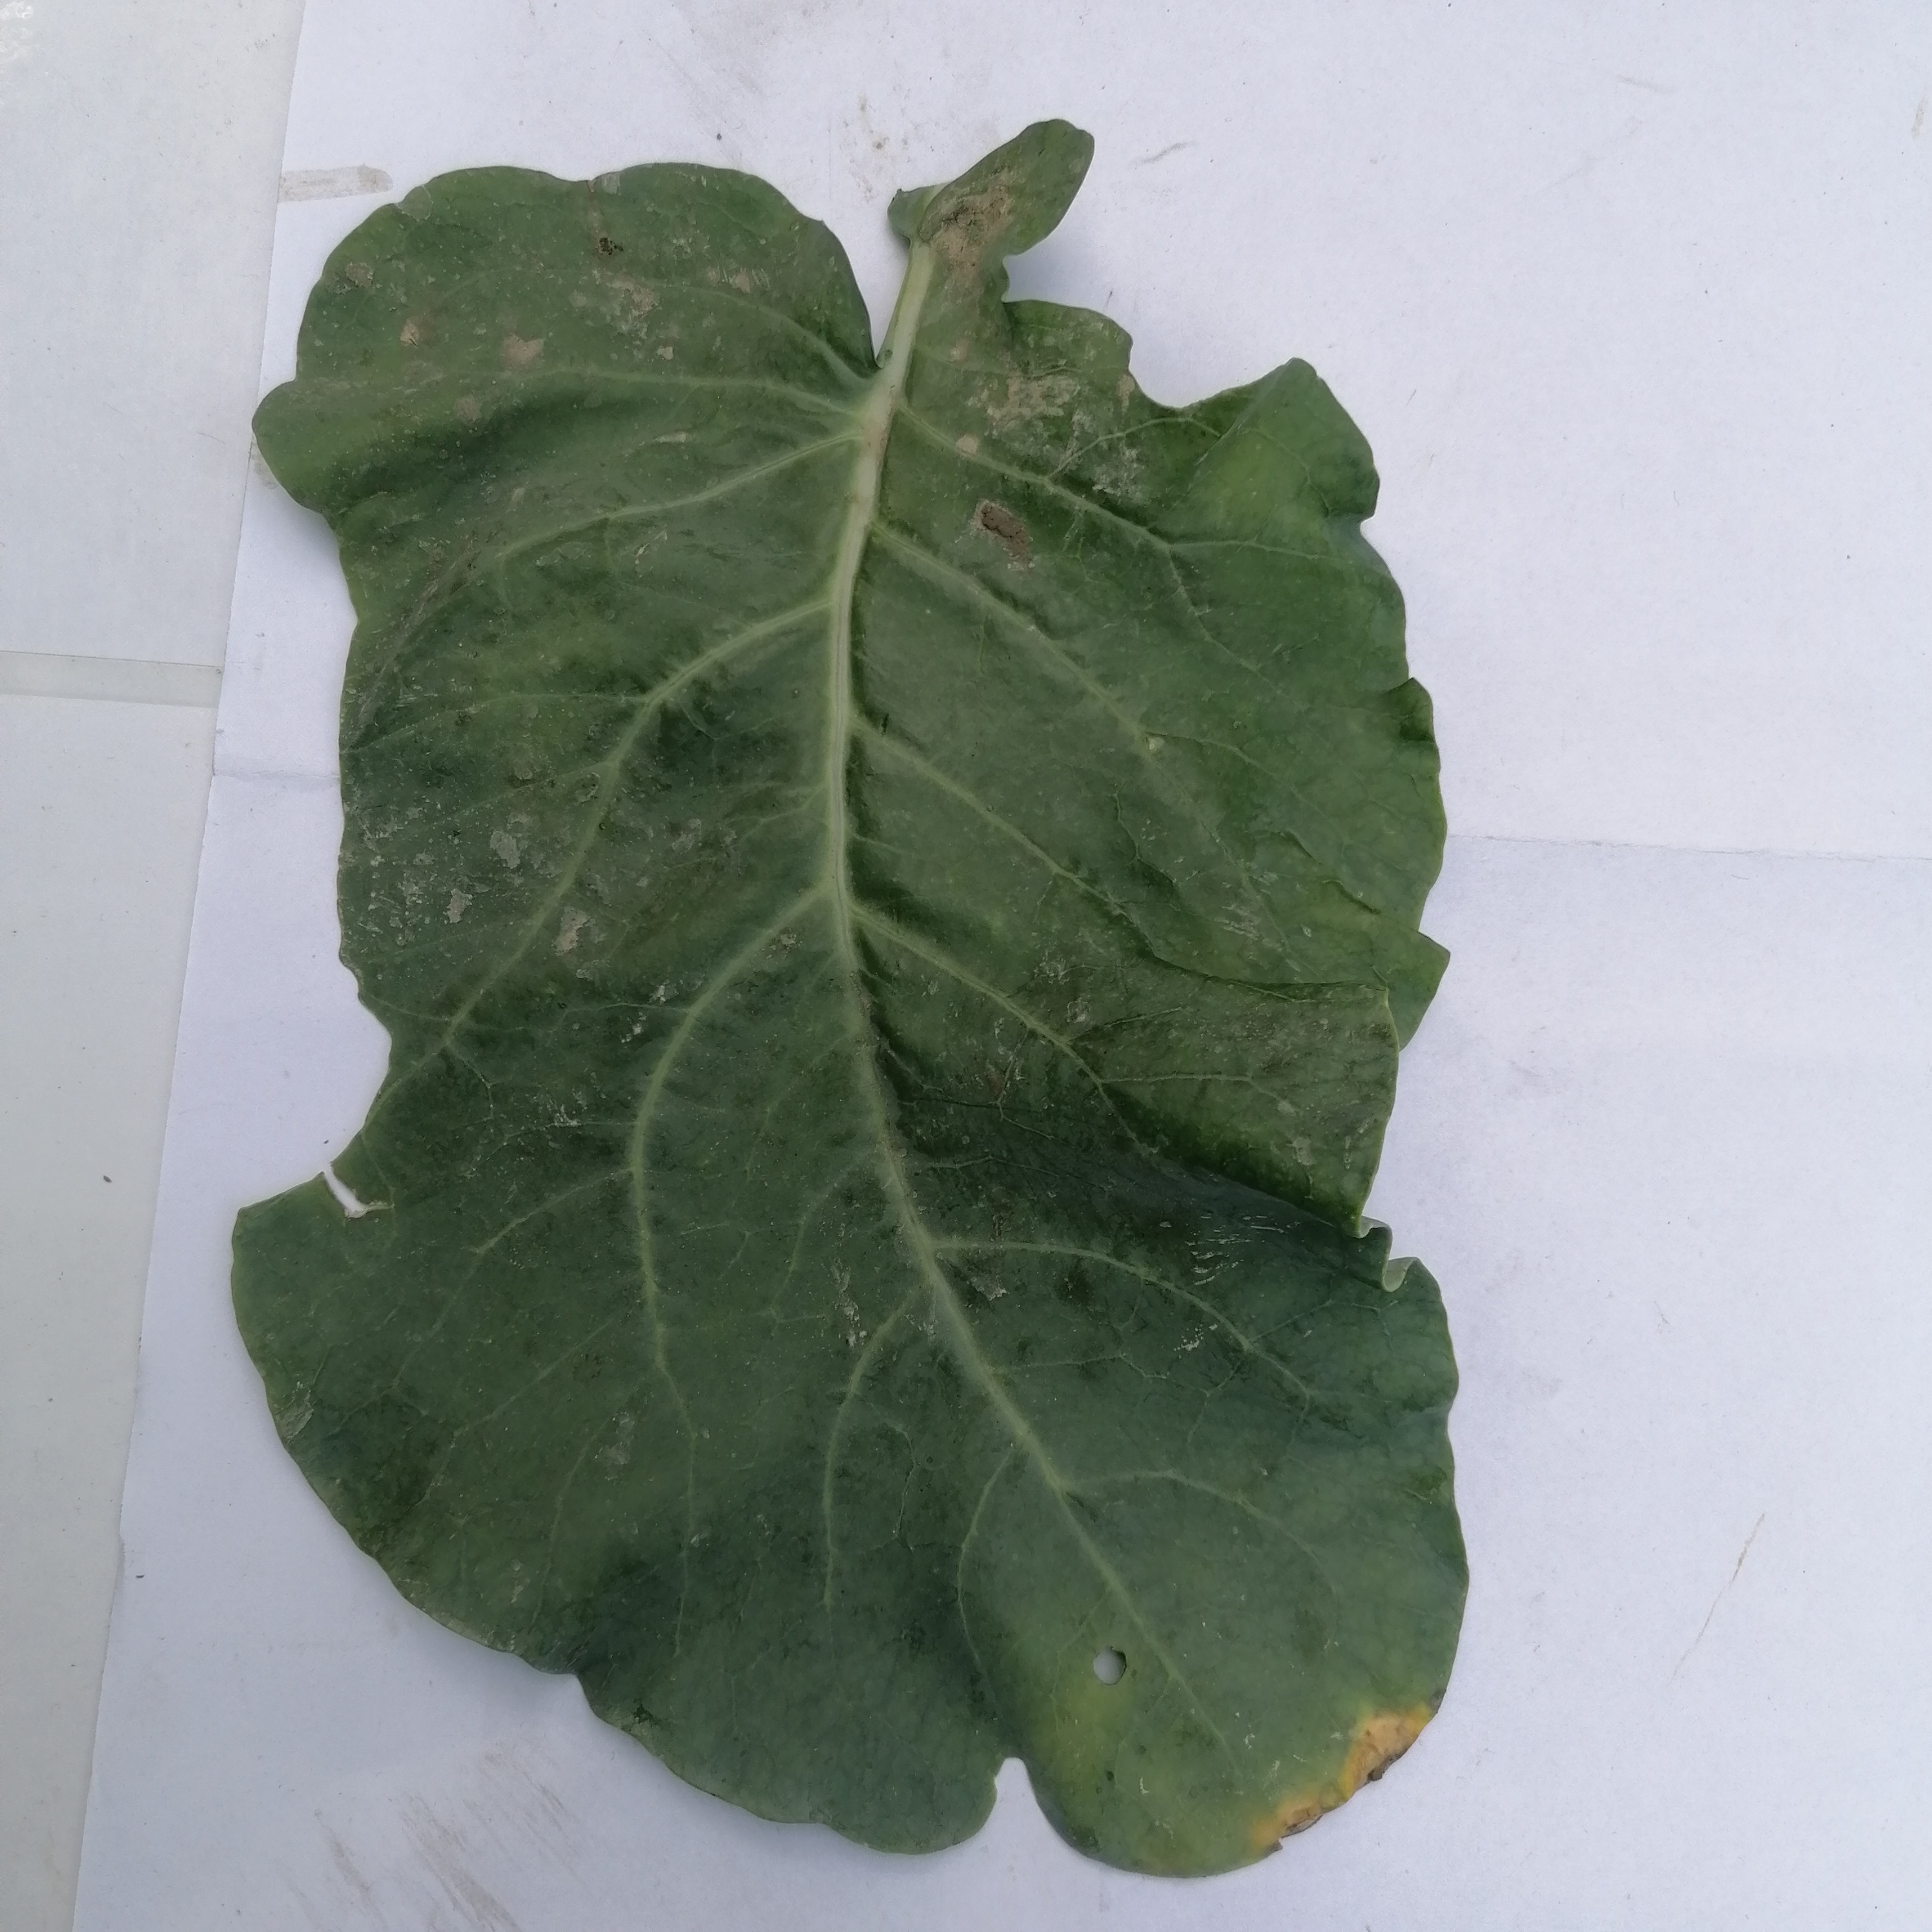
Label: Black Rot